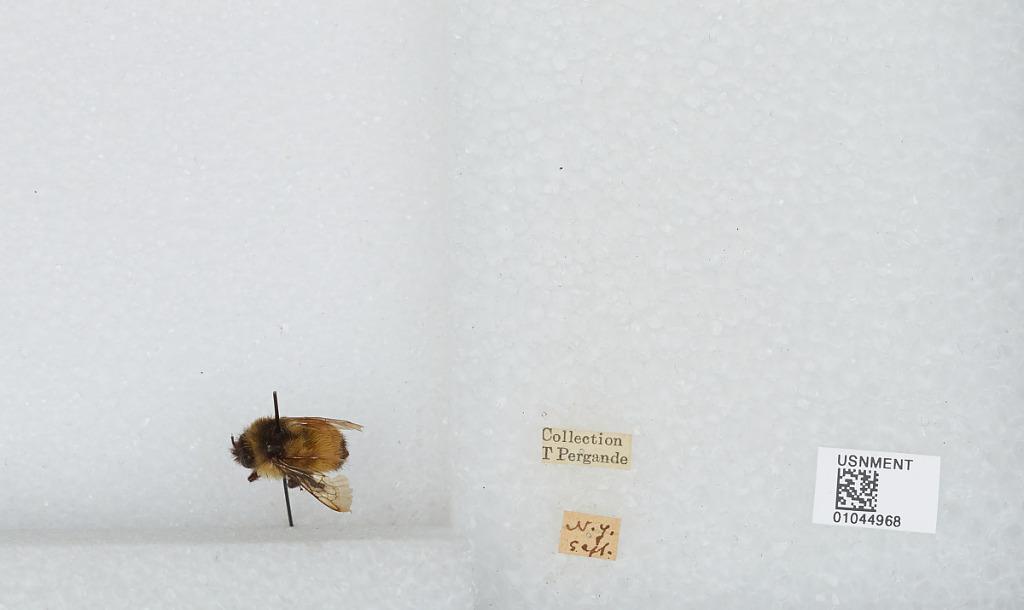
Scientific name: Bombus sp.
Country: United States
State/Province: New York